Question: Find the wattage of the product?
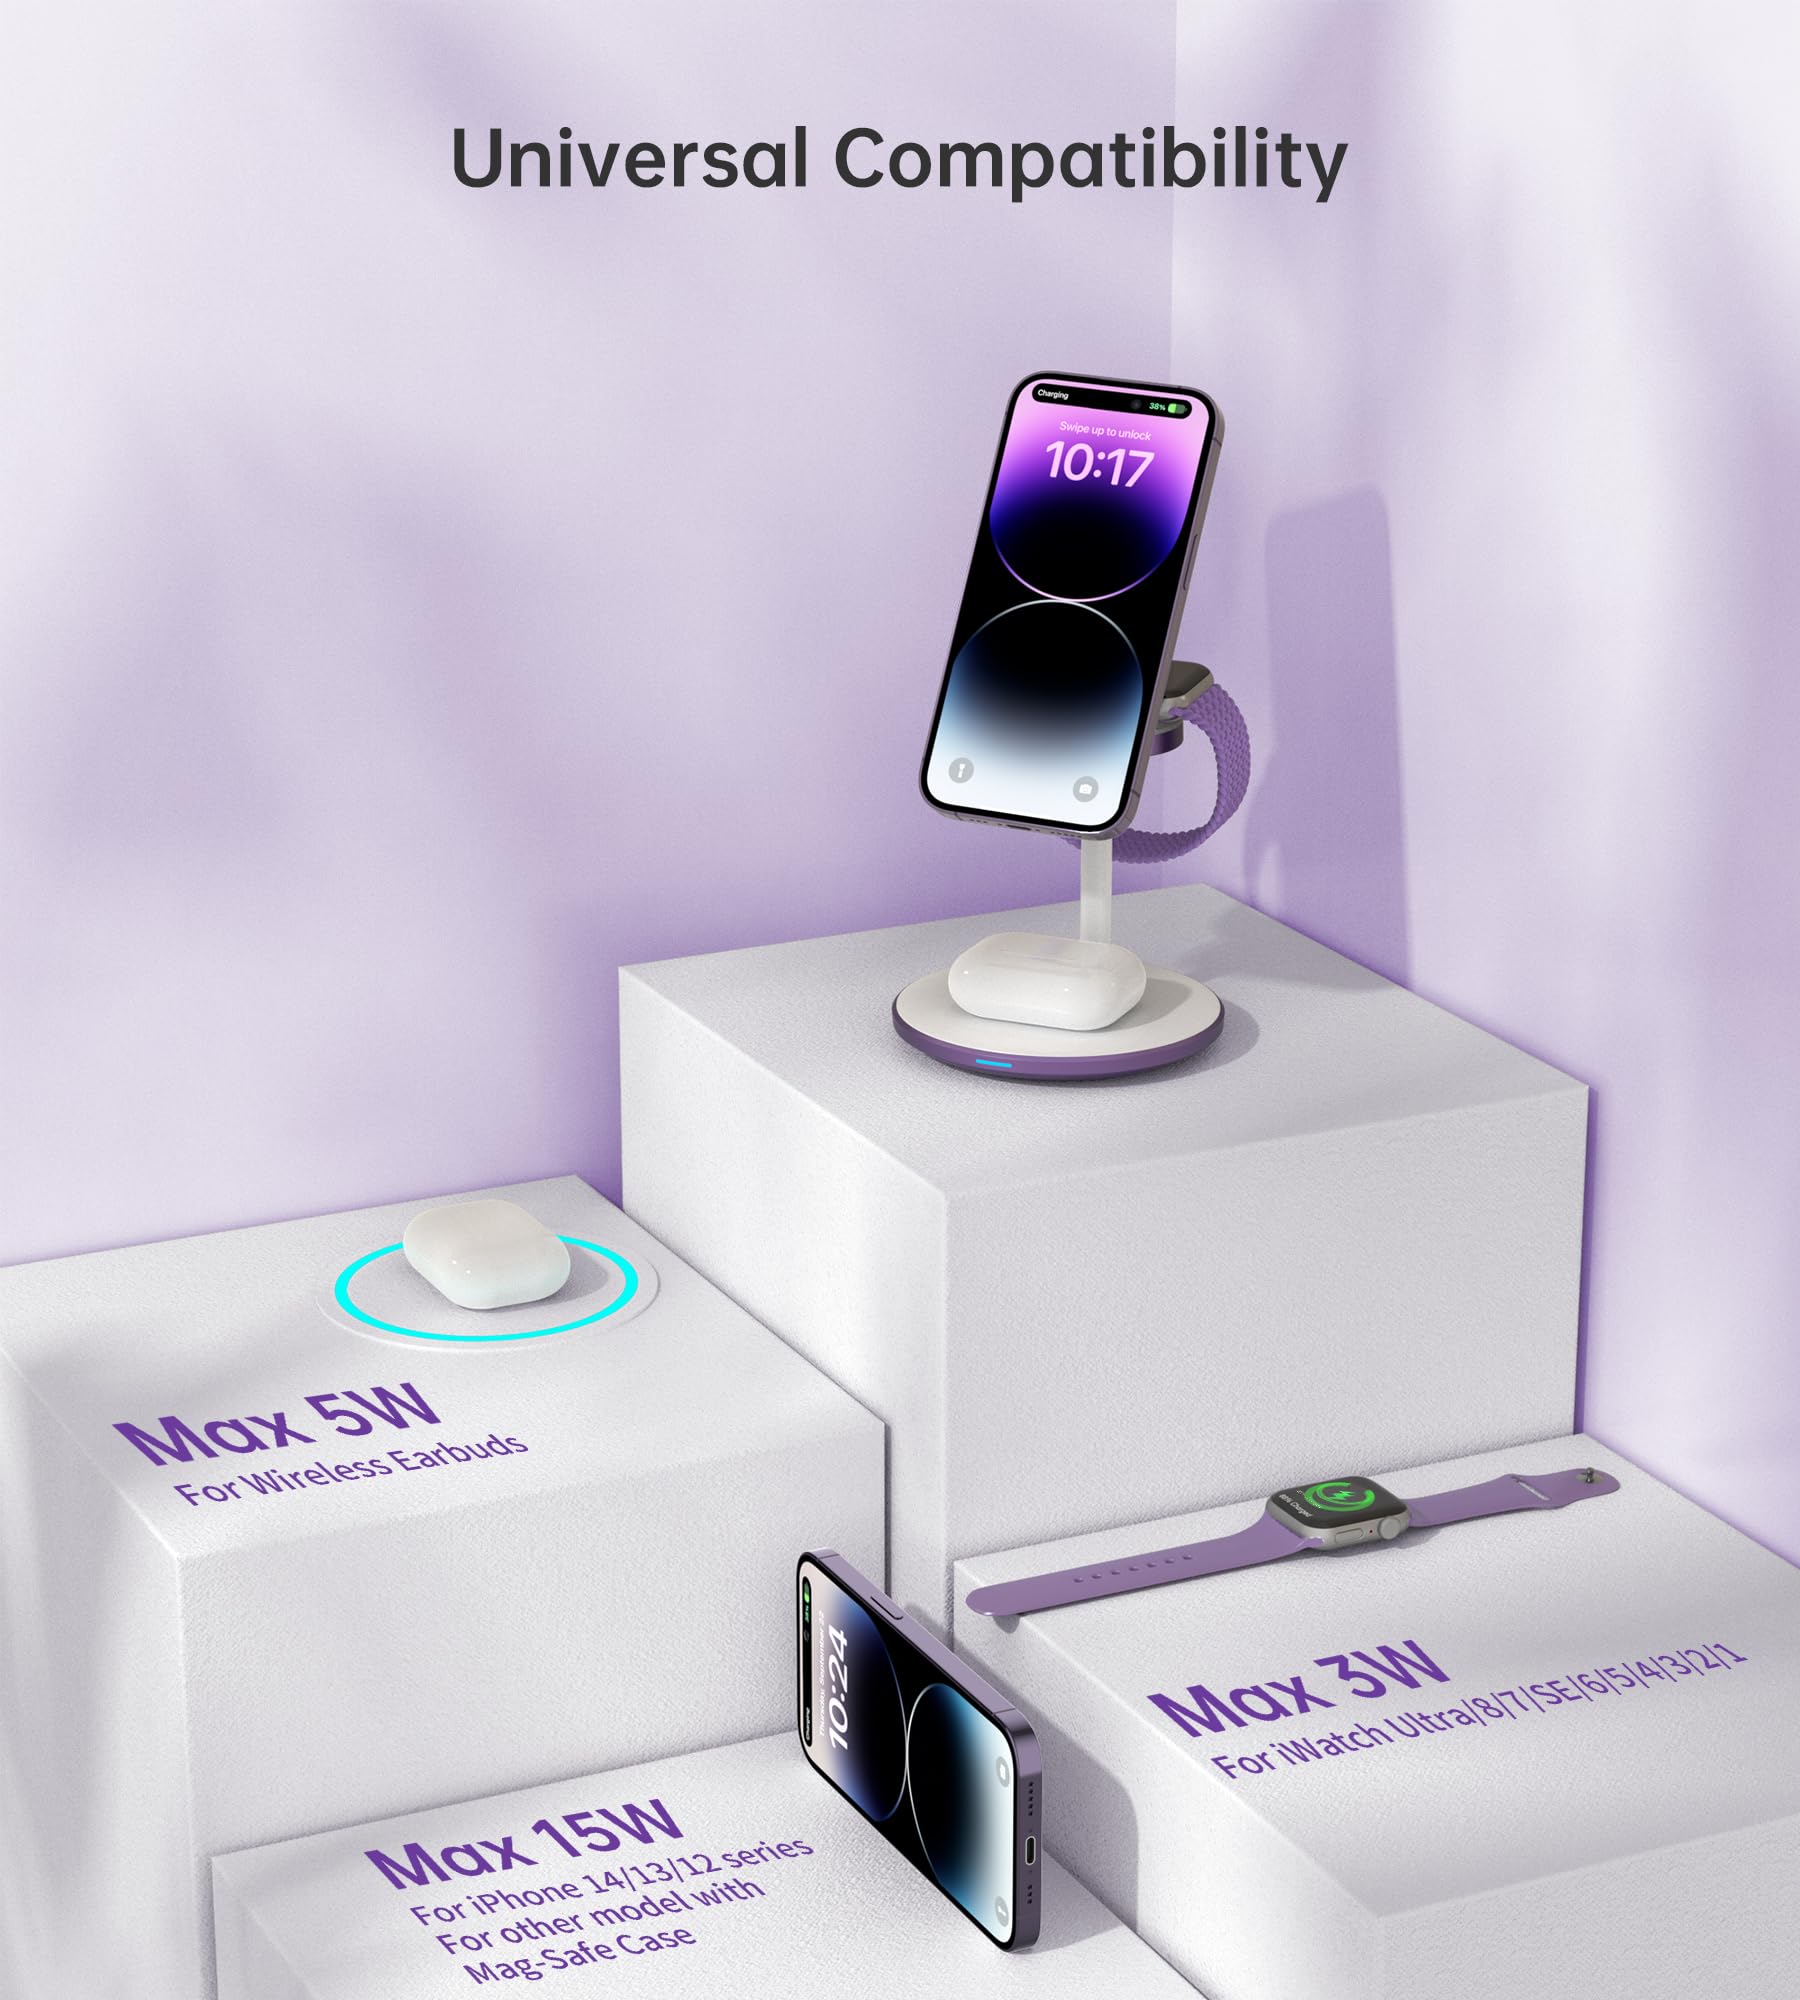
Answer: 3.0 watt